Brigate Garibaldi

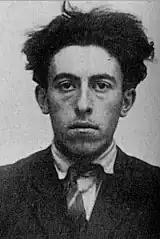
Pietro Secchia "Vineis", political commissar of the Garibaldi Brigades

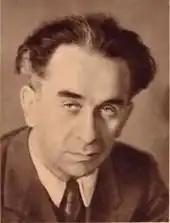
Luigi Longo "Italo", the general commander of the Garibaldi Brigades

On 20 September 1943 in Milano, the military committee of PCI was formed and in October it became in the general command of the (Garibaldi Assault Brigades) under the leadership of Longo and Secchia. This early management structure, initially equipped with poor means, began immediately its activity in order to overcome every "wait and see" attitudes and constantly potentiate of the military activities against the occupying power (the Nazi Germany) and the fascist structures of the Italian Social Republic.